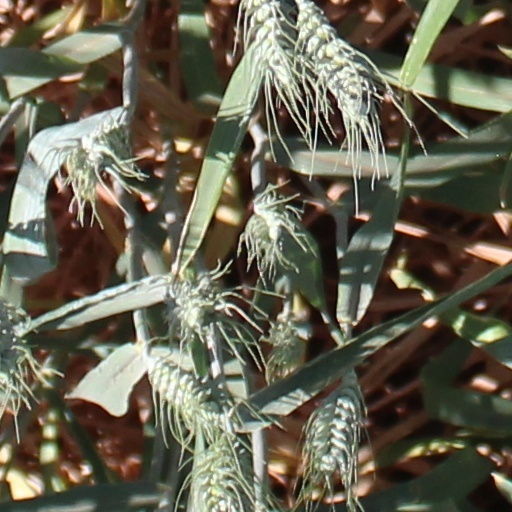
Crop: wheat